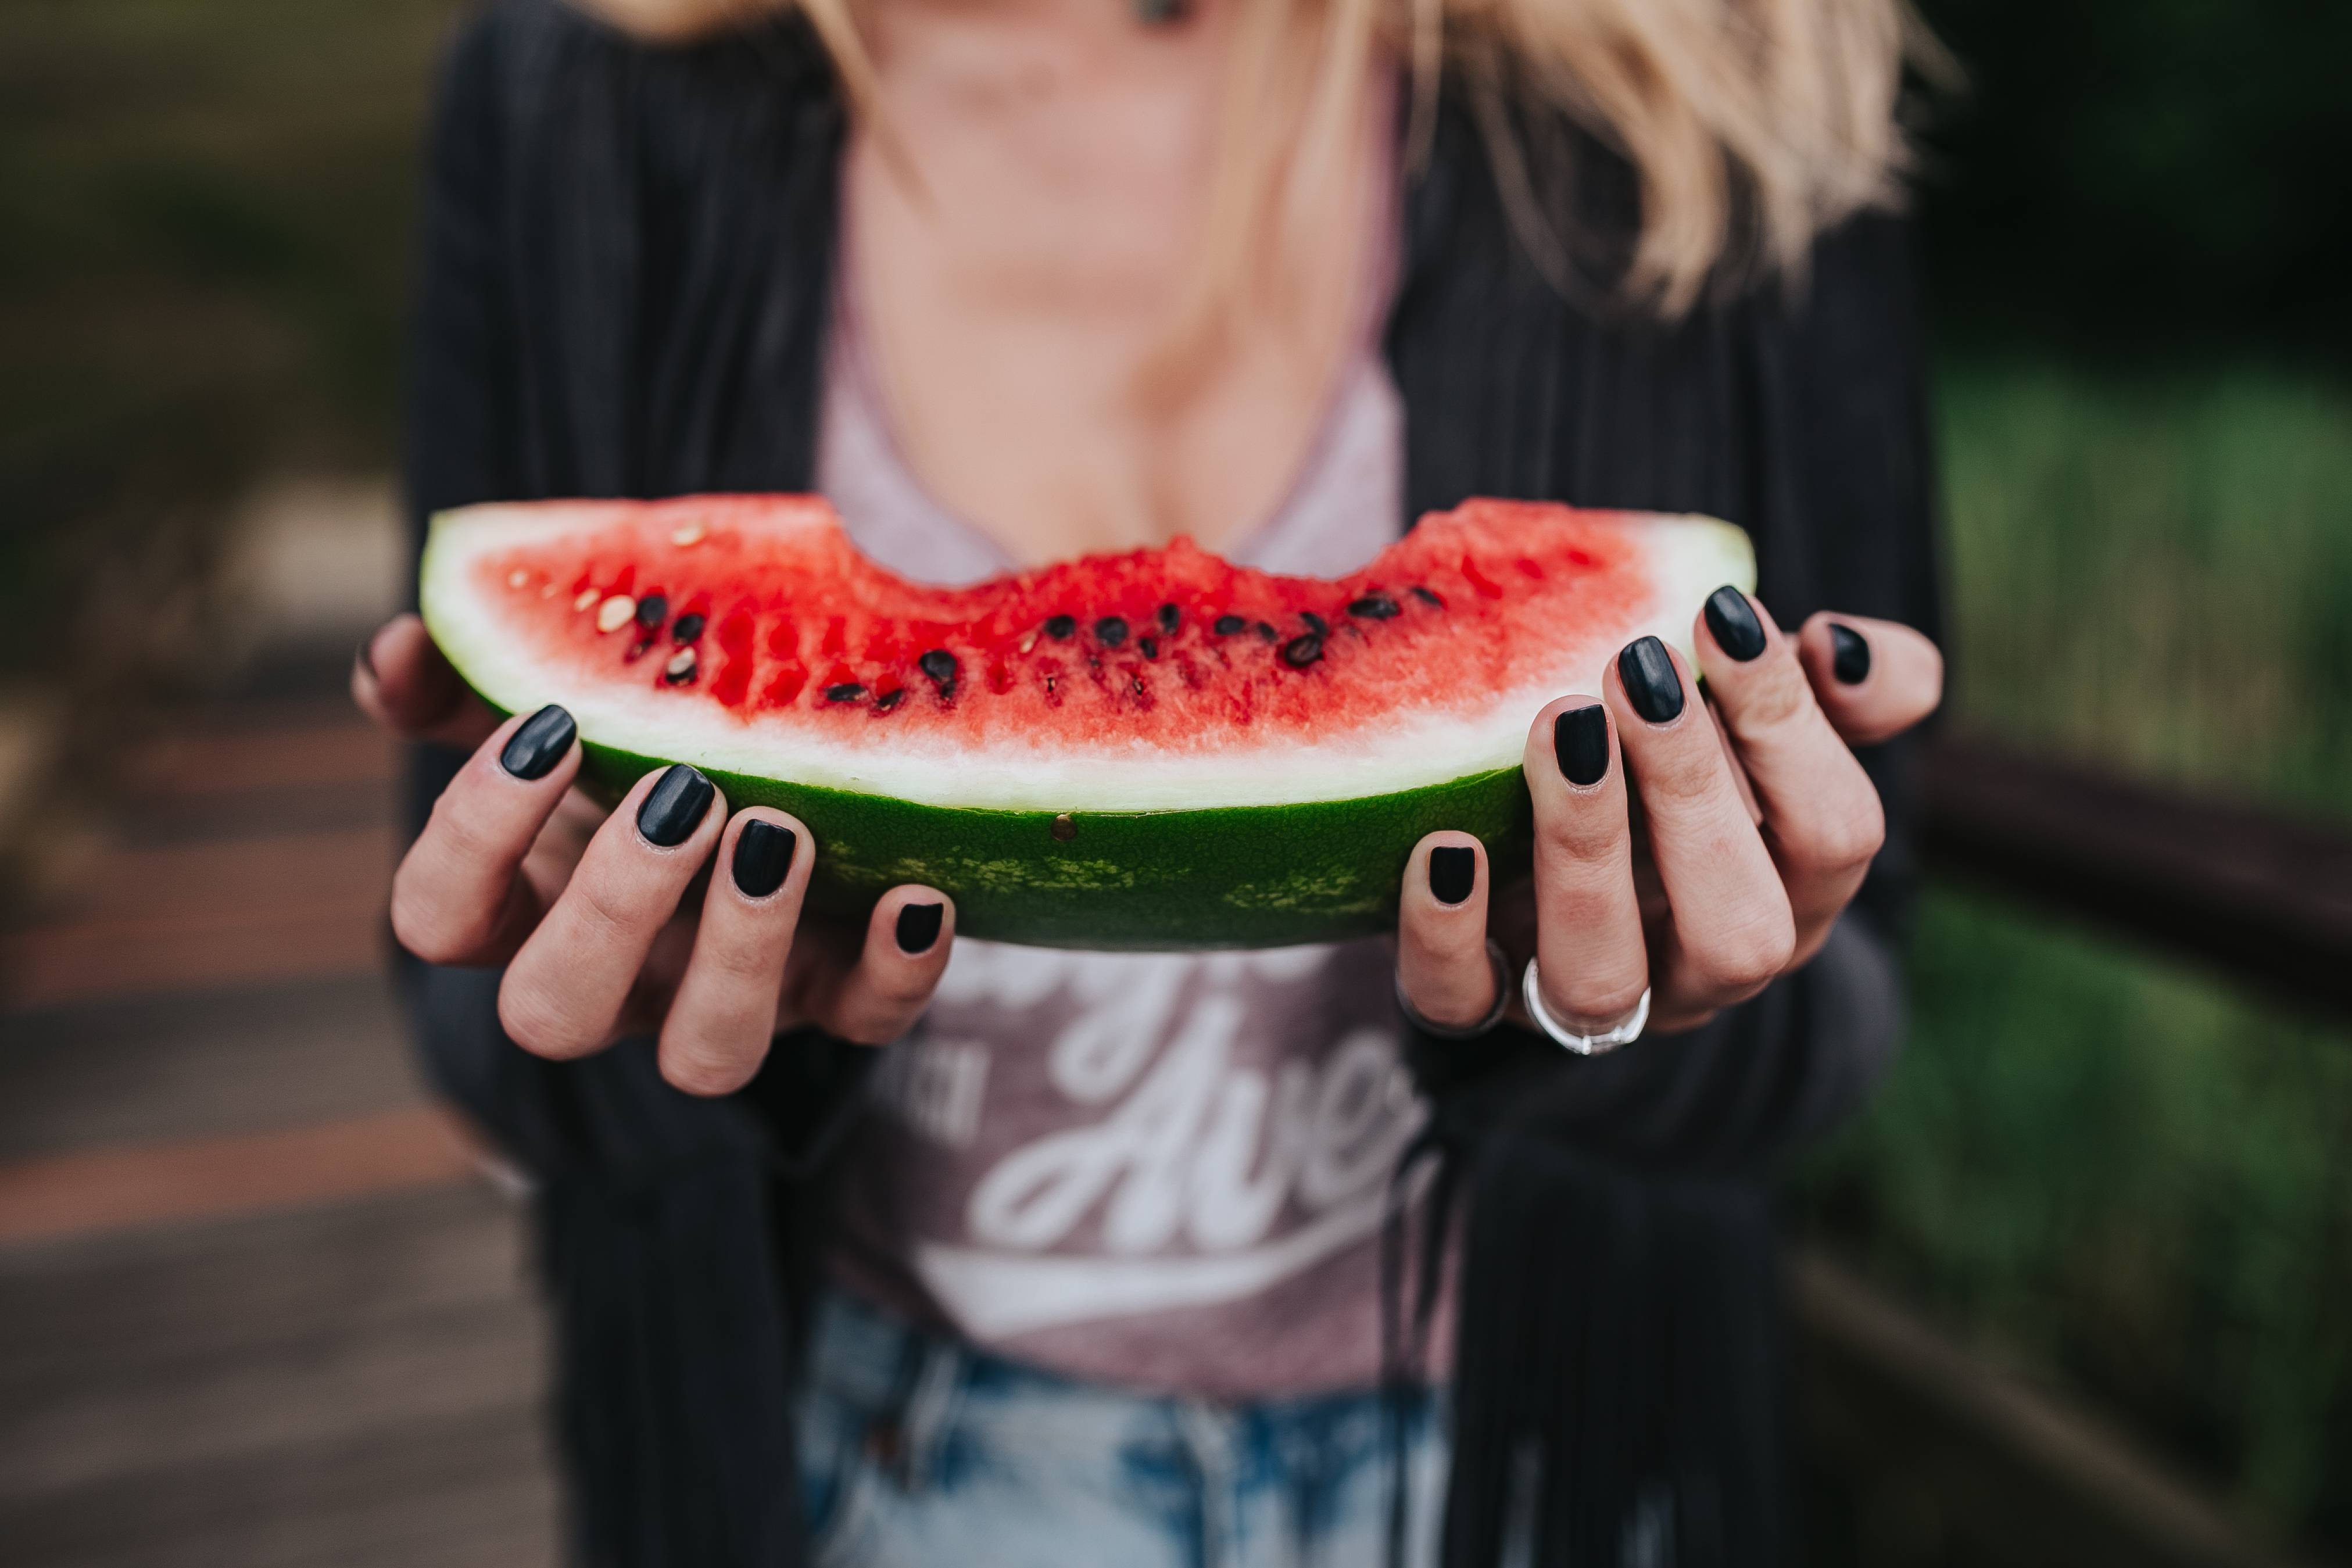
watermelon, melon, citrullus, fruit, food, hand, plant, natural foods, child, lip, finger, superfood, smile, sweetness, eating, accessory fruit, produce